The Imam (TV series)

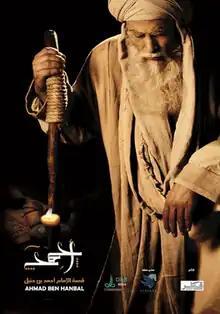
Promotional poster

The Imam series or Bin Hanbal series or Ahmed bin Hanbal series, is a historical television series produced by Qatar Media Foundation, which carried out the work in cooperation with Al-Buraq Qatari Media Production Company, For the Ramadan show (1438 AH / 2017 AD) with the participation of a large group of artists from seven Arab countries with more than 70 artists and representatives, and the implementation of the serial through documentation and dramatic treatment and film production and took the production of the series more than two years between 2015 and 2016, more than a full year.